Shea Stadium

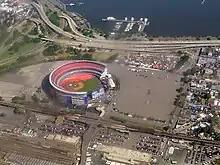
Shea Stadium in 2005

Unlike Yankee Stadium, Shea was built on an open field, so there was no need to have it conform to the surrounding streets.